Denis Maydanov

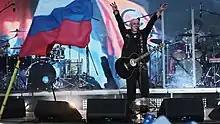
Maydanov performing in Simferopol.

Many of Maydanov's songs feature Russian nationalist and irredentist themes, with several songs about the VDV, OMON, and Spetsnaz, and corresponding music videos which feature soldiers and equipment of the units performing tactical demonstrations. He has performed on many occasions for Russian troops and national pride events, including at the Kremlin. When asked whether the values he espouses in his music would carry over to his political career, Maydanov told Gazeta.Ru:"many of my songs are of a patriotic and social nature, which is an important cultural contribution to the country's ideological agenda."In January and June 2016, Maydanov held concerts for Russian servicemen at Khmeimim Air Base in Syria. In 2019 he performed on Lenin Square in Simferopol, at a concert in the Crimean city to commemorate the fifth anniversary of the Annexation of Crimea by the Russian Federation. In the 2021 music video for the song "Spetsnaz", Maydanov sings that "Spetsnaz operates from Moscow to New York", while surrounded by FSB officers and Russian soldiers. His December 2022 release "Sarmatushka" celebrates the RS-28 Sarmat missile with the lyrics, "Its will is stronger than the Ural Mountains/It’ll scatter our enemies to dust in an instant/It’s ready to carry out the sentence/The U.S.’s air defense is no hindrance to it.”